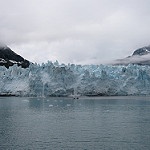
Scene: Outdoor